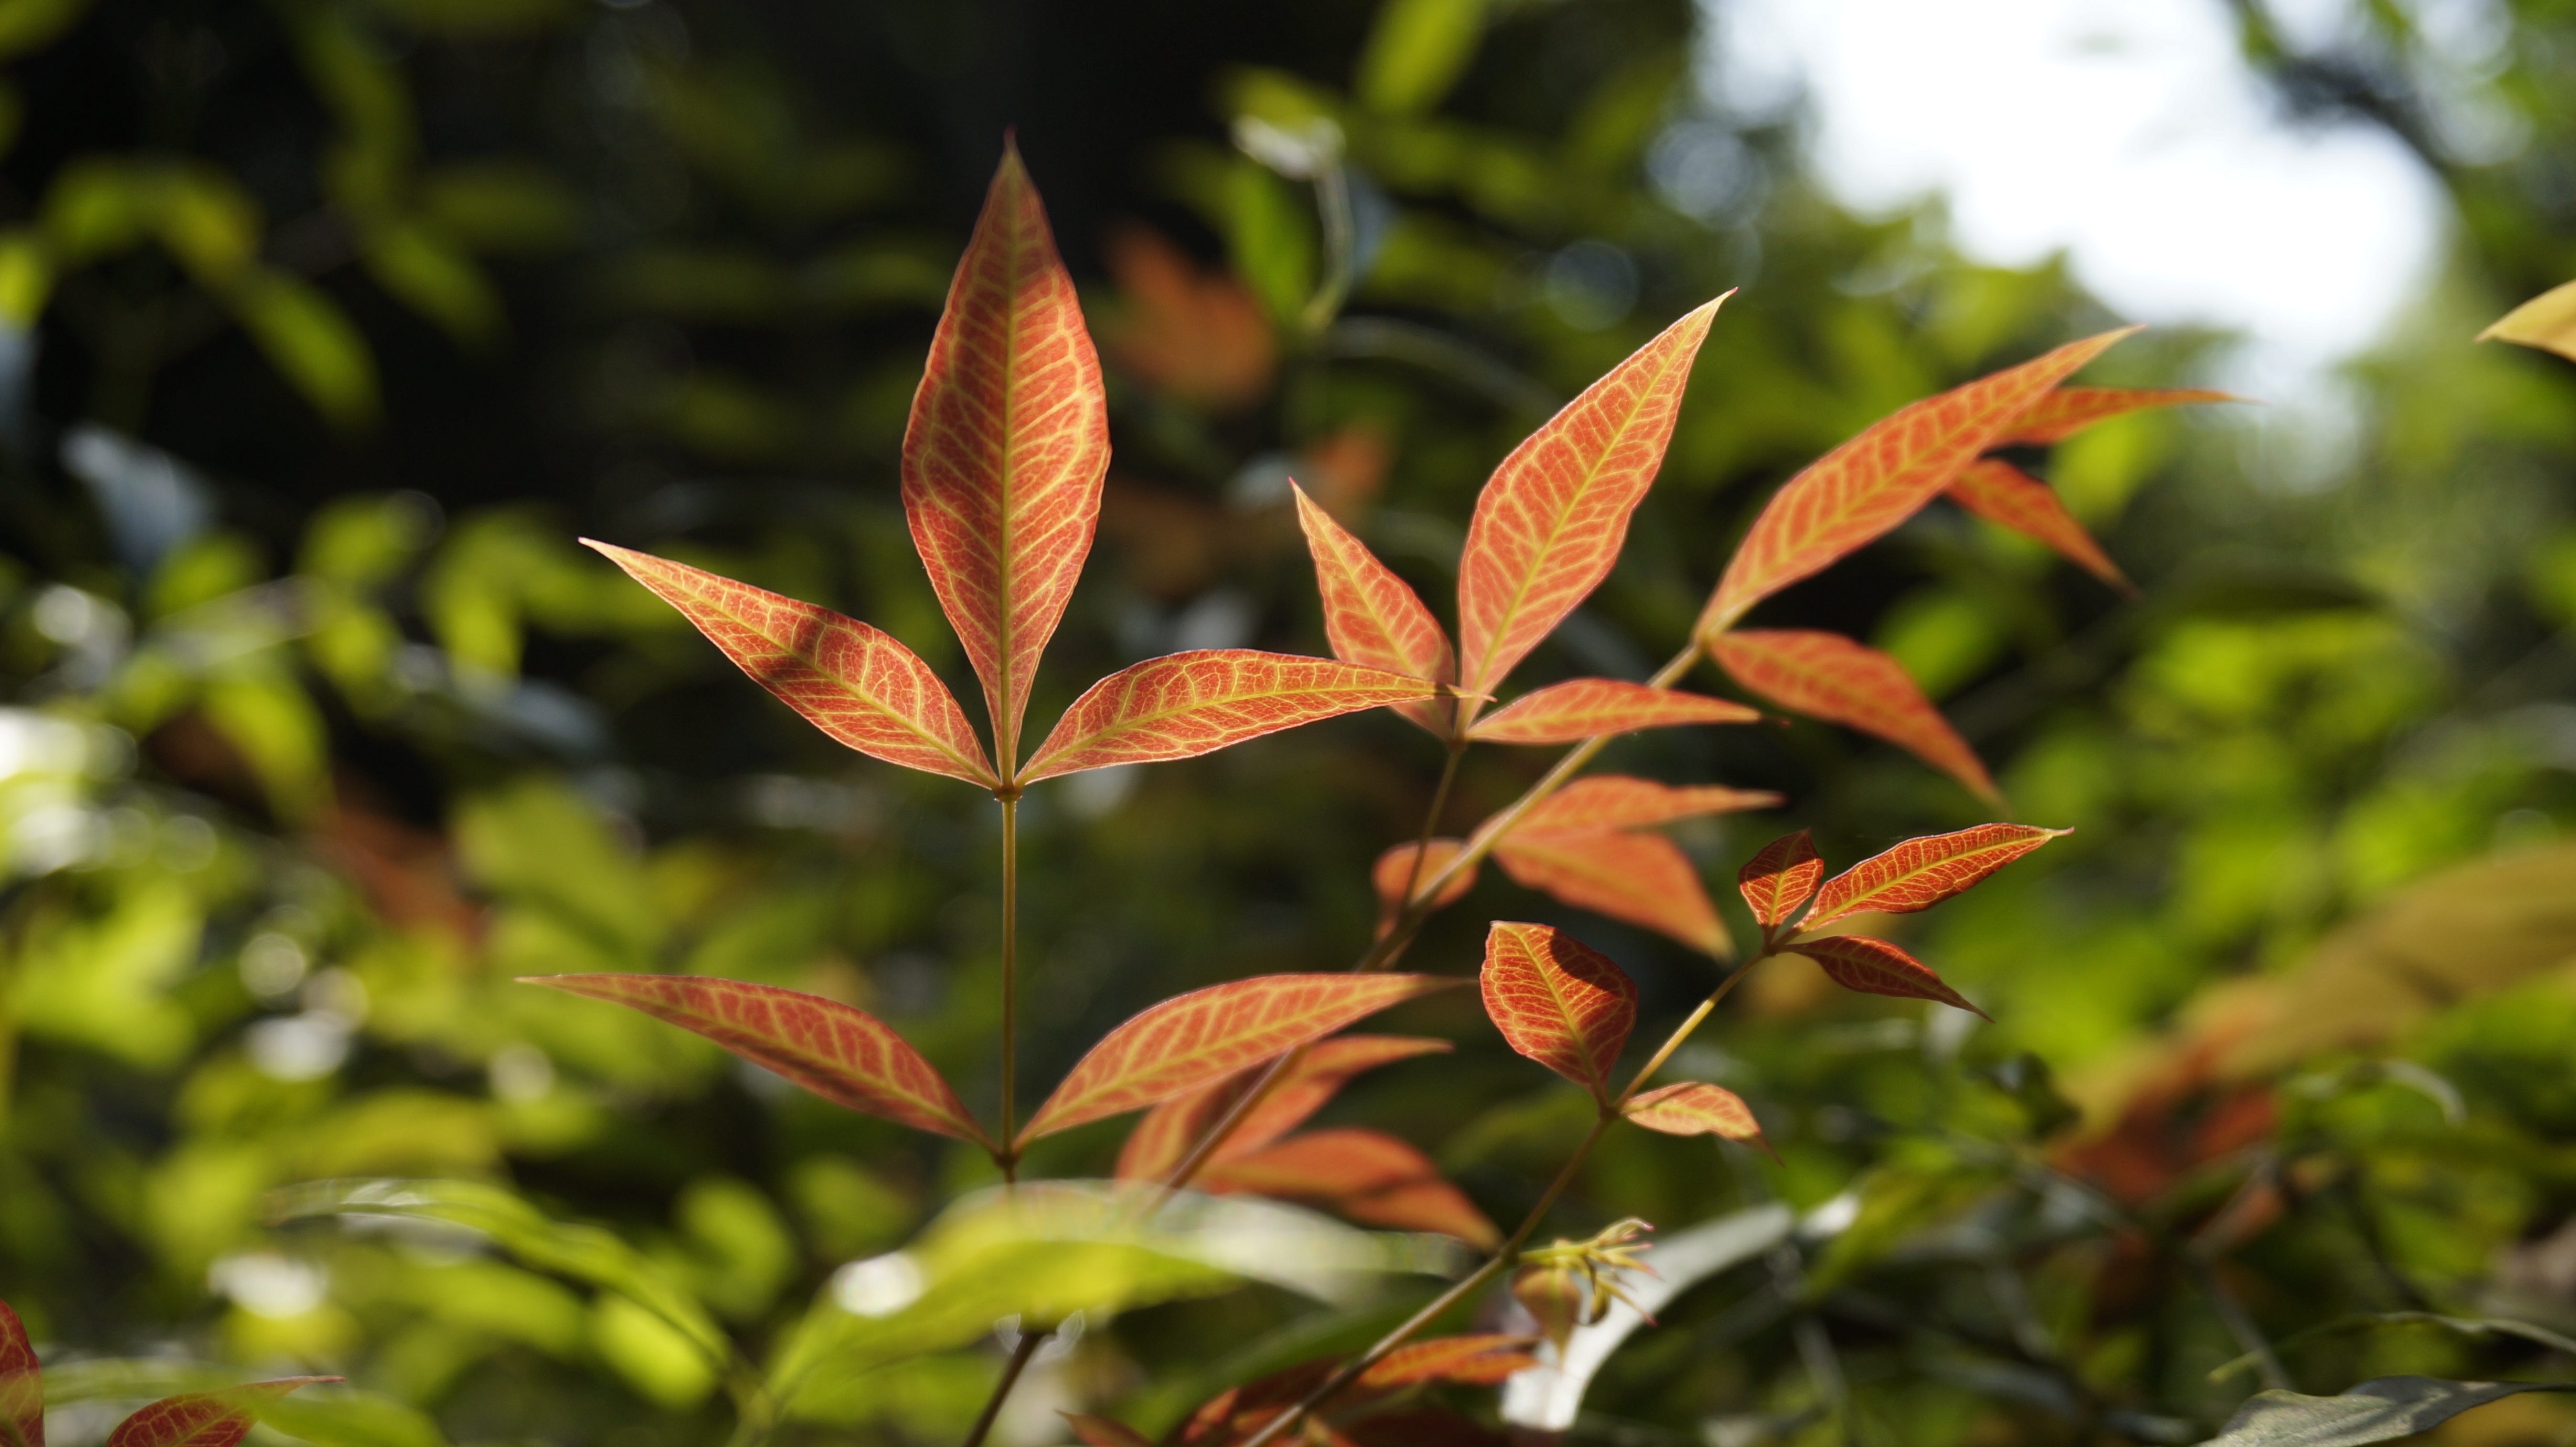
tree, branch, plant, leaf, flower, autumn, botany, flora, vein, shrub, red leaves, macro photography, flowering plant, woody plant, land plant, canna family, lan tianzhu